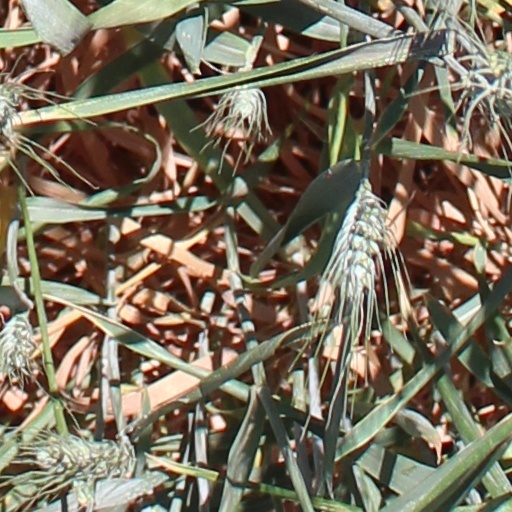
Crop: wheat